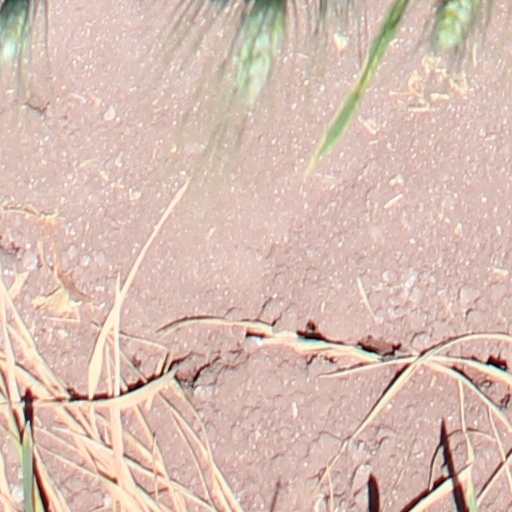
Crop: wheat